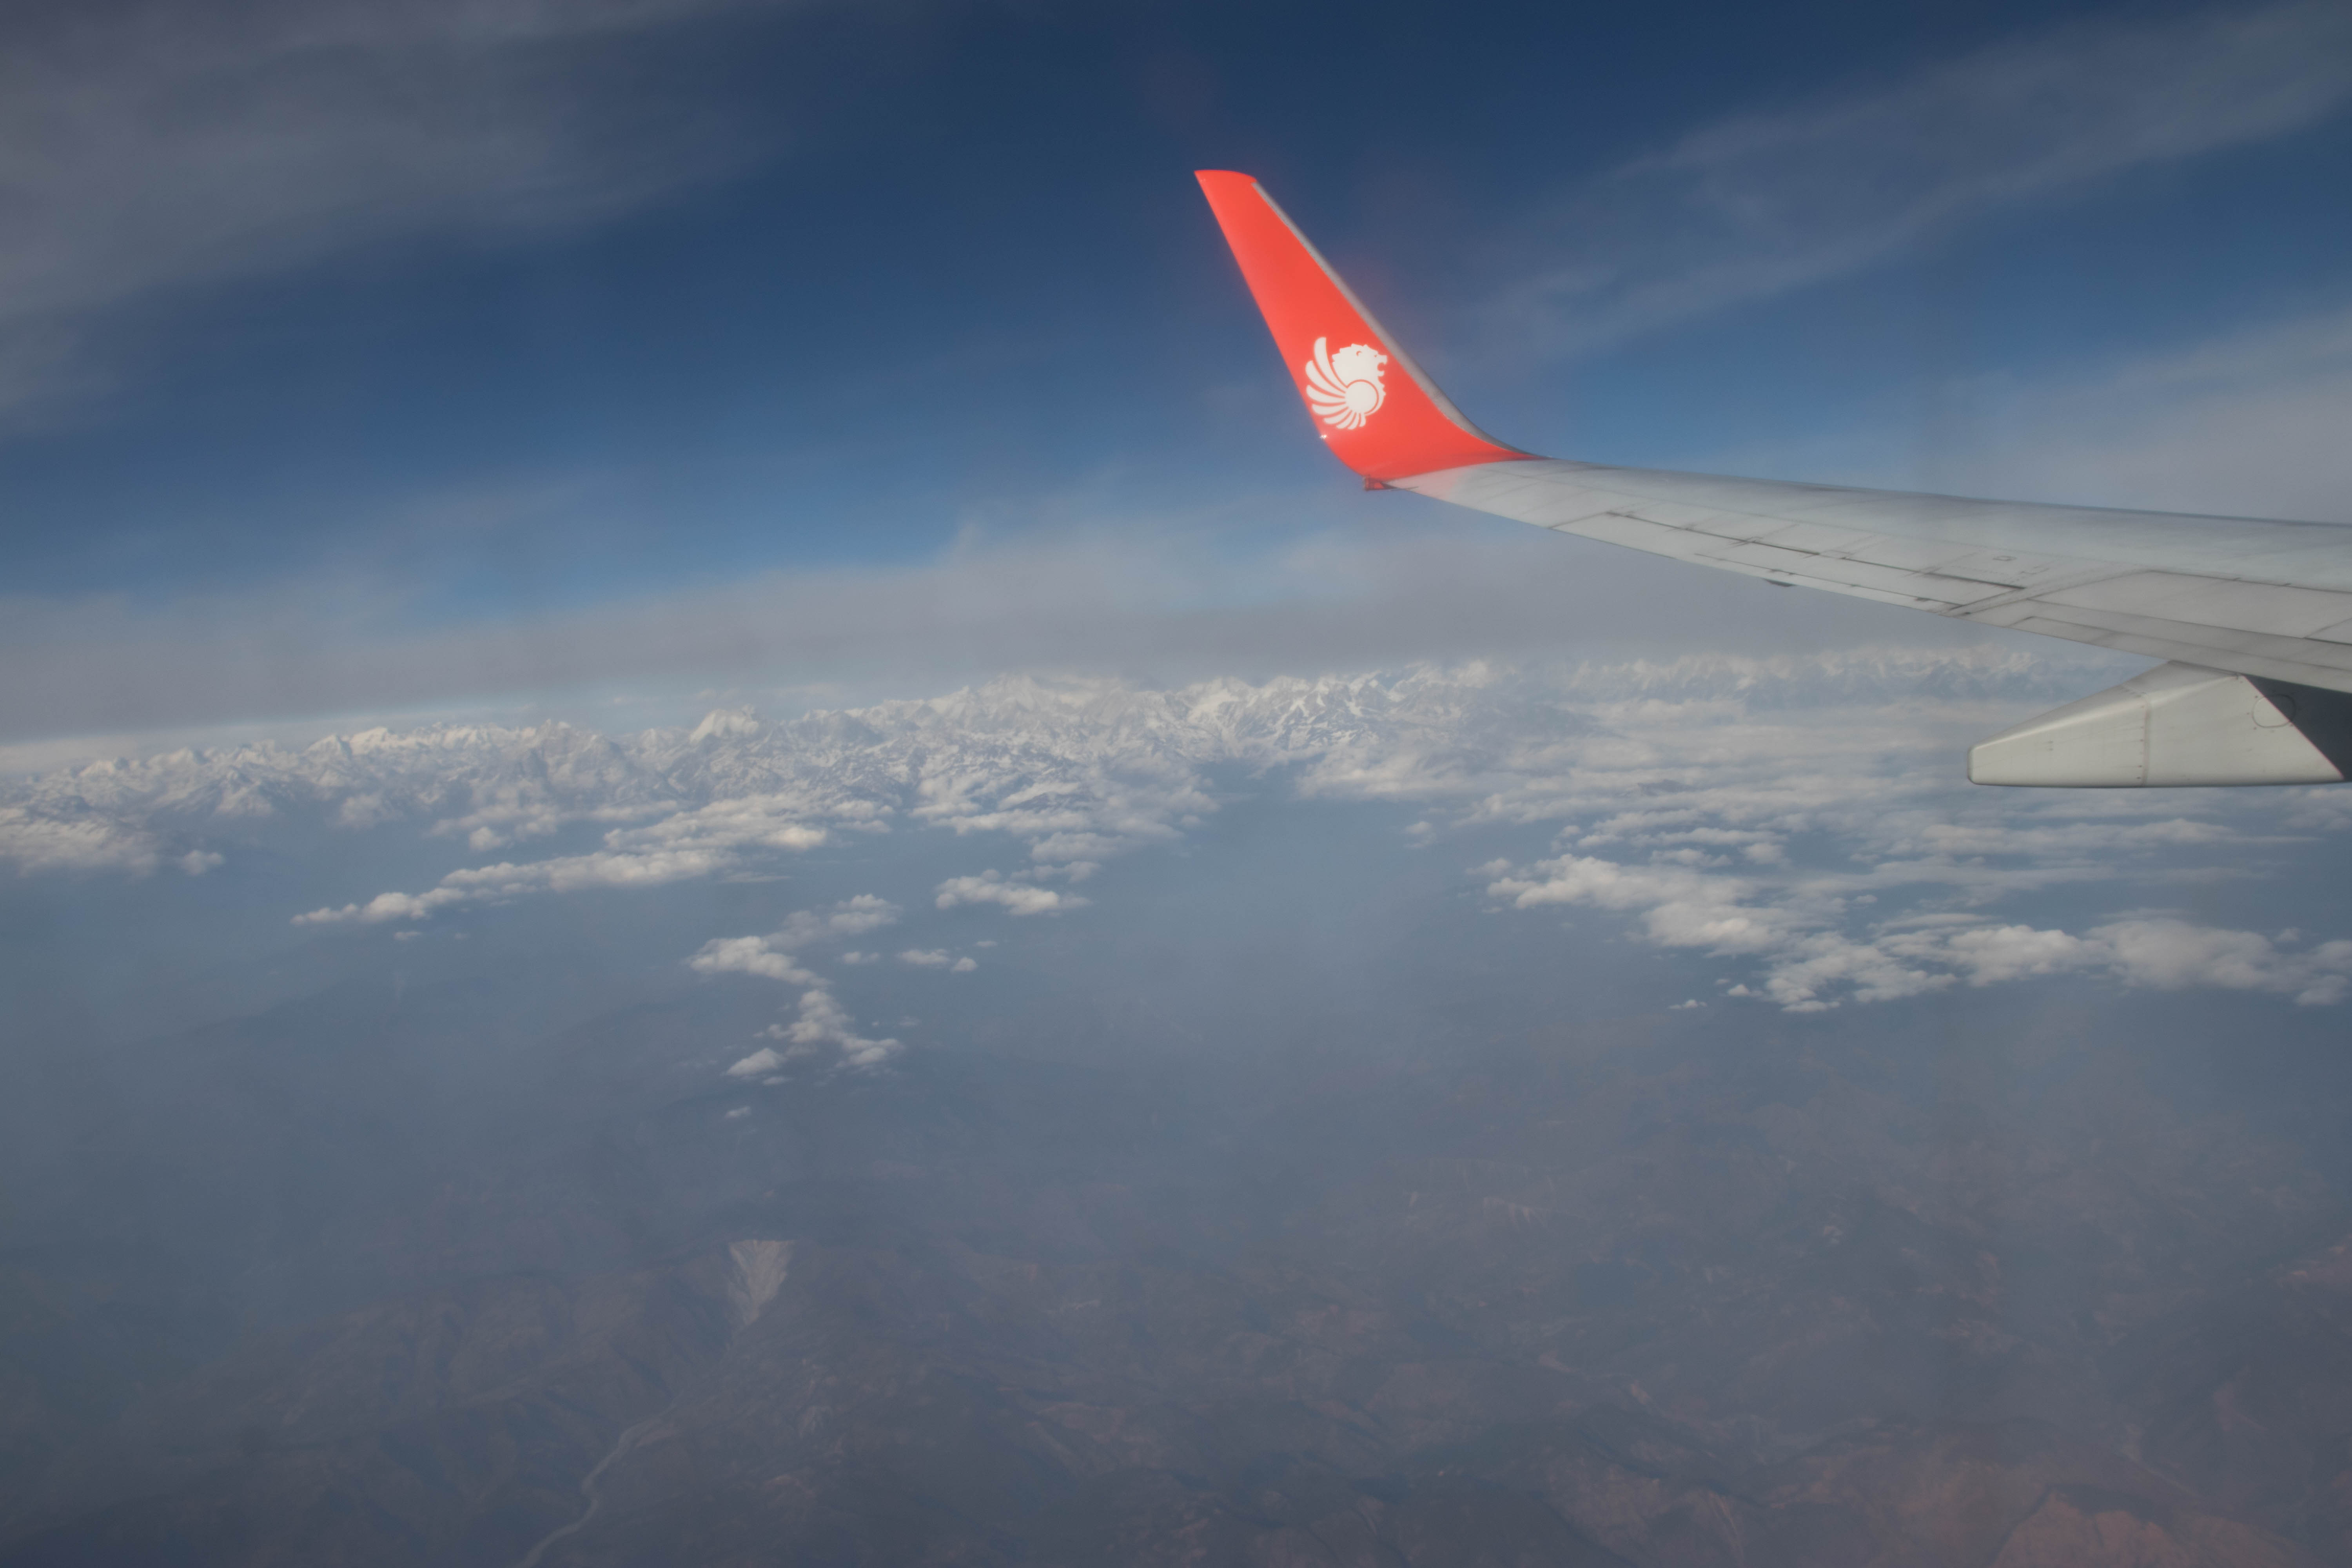
airlines, nepal, bangkok, thailand, kathmandu, sky, air travel, airline, cloud, wing, atmosphere, airplane, flight, daytime, flap, mountain range, aviation, aerial photography, horizon, airliner, cumulus, vehicle, aircraft, landscape, photography, aerospace engineering, meteorological phenomenon, vacation, narrow body aircraft